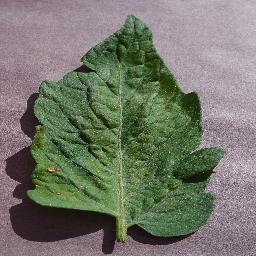
Label: Tomato___Target_Spot